West Virginia State University

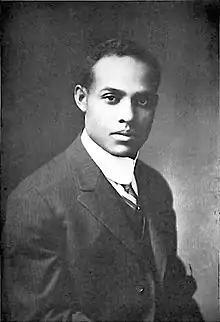
John Warren Davis, fifth president

From 1891 through 1915, the school provided the equivalent of a high school education, with vocational training and teacher preparation for segregated public schools. In 1915, it became the West Virginia Collegiate Institute and began to offer college degrees. In 1919, John Warren Davis became president of the institute. A Morehouse graduate, Davis recruited highly qualified faculty and focused on curriculum development. He persuaded noted historian Carter G. Woodson to assist him as academic dean. In 1927, the school was accredited by the North Central Association of Colleges and Schools, making it the first of 17 original black land-grant schools to be certified by a regional association and one of only four black colleges to gain such status. It also became the first public college in West Virginia to be accredited by North Central. In 1929, the name was changed to West Virginia State College. With an enrollment of 1,000 students, the college contained divisions of Applied Arts and Sciences; Languages, Literature and Fine Arts; Natural Sciences and Mathematics; and Social Sciences and Philosophy.